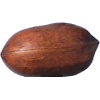
Label: Nut Pecan 1